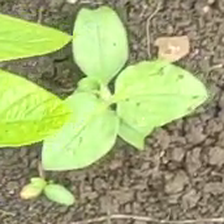
Weed species: Kena_(Commplina_benghalensio)